Corbans

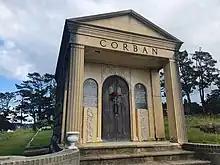
The Corban family mausoleum in Waikumete Cemetery

Corbans Wines was one of New Zealand's oldest wineries, established in 1902 by Assid Abraham Corban, a Lebanese immigrant who had arrived in New Zealand ten years earlier. Corbans Wines grew to become the second largest producer of wine in New Zealand, until they were purchased by their largest competitor Montana Wines in 2000. Following several takeovers of Montana by Allied Domecq and then Pernod Ricard, the Corbans brand was spun off in 2011 and is now owned by Lion.